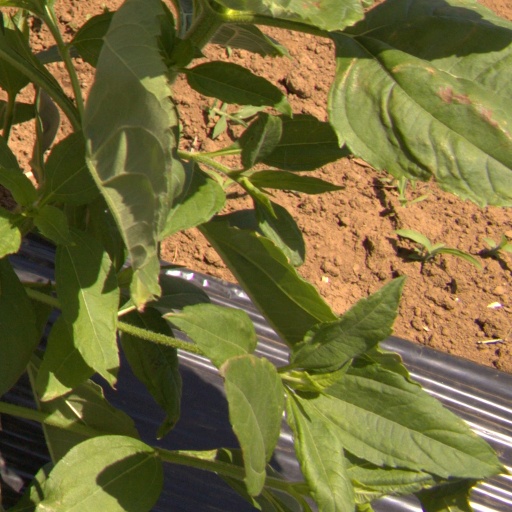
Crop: Jerusalem artichoke